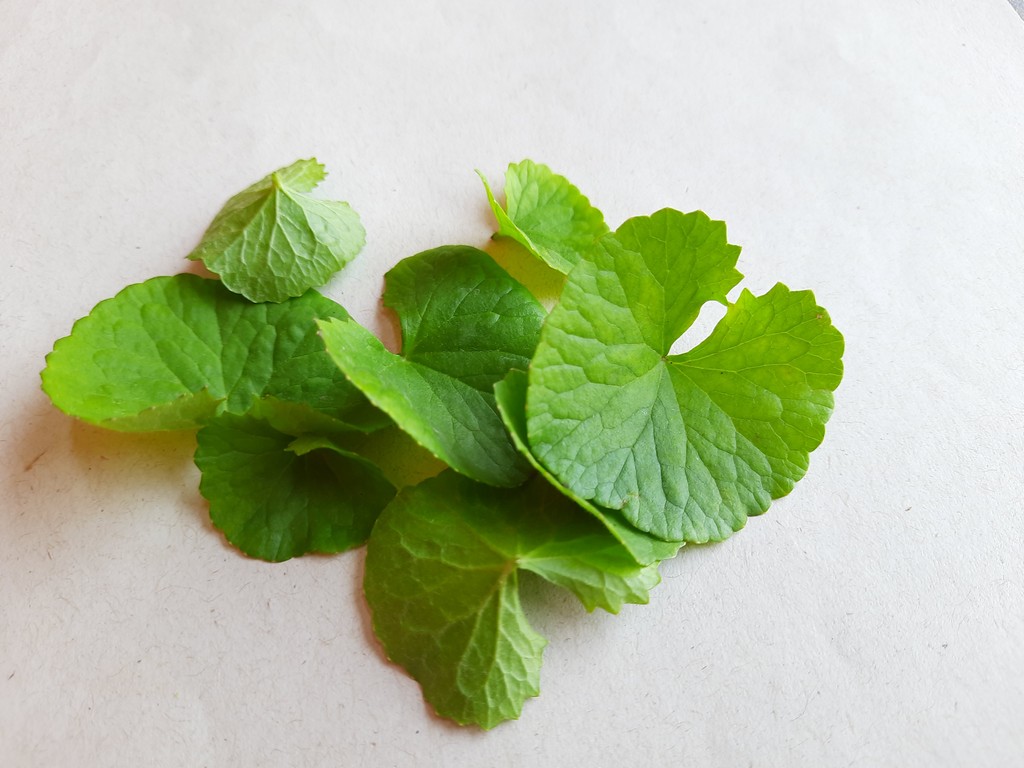
Label: Healthy